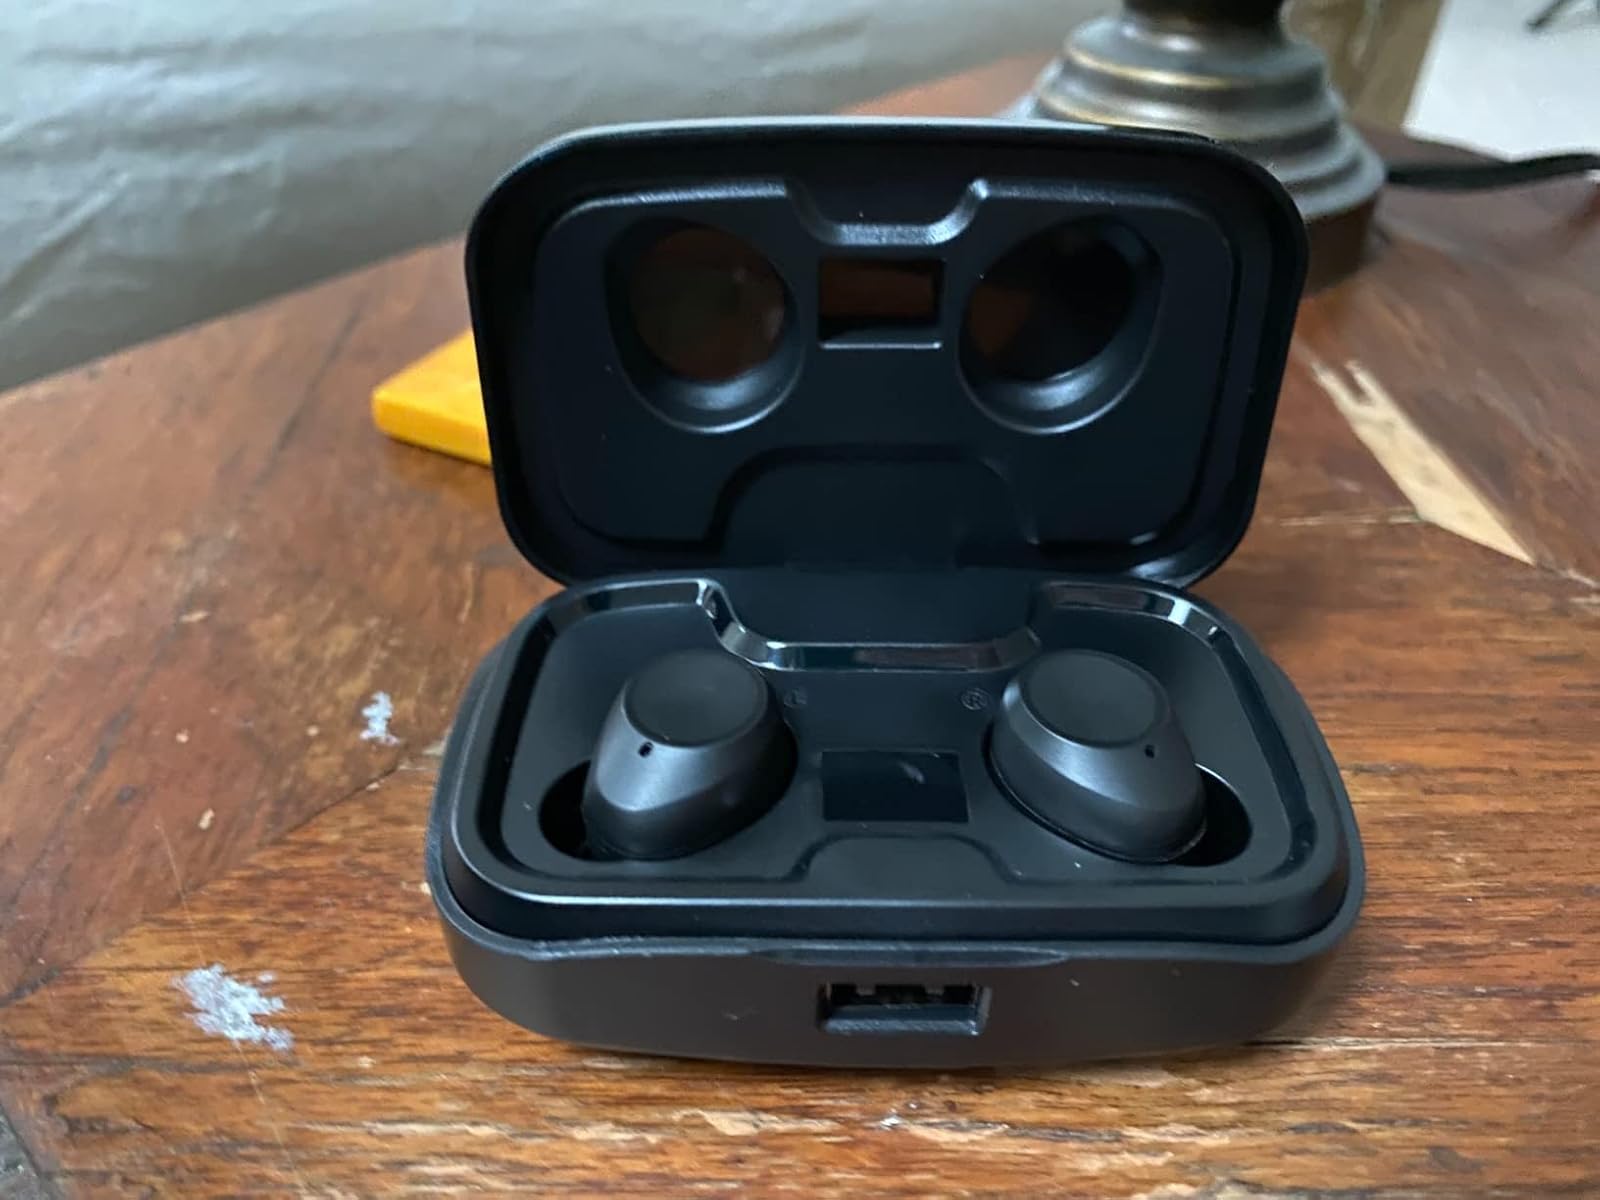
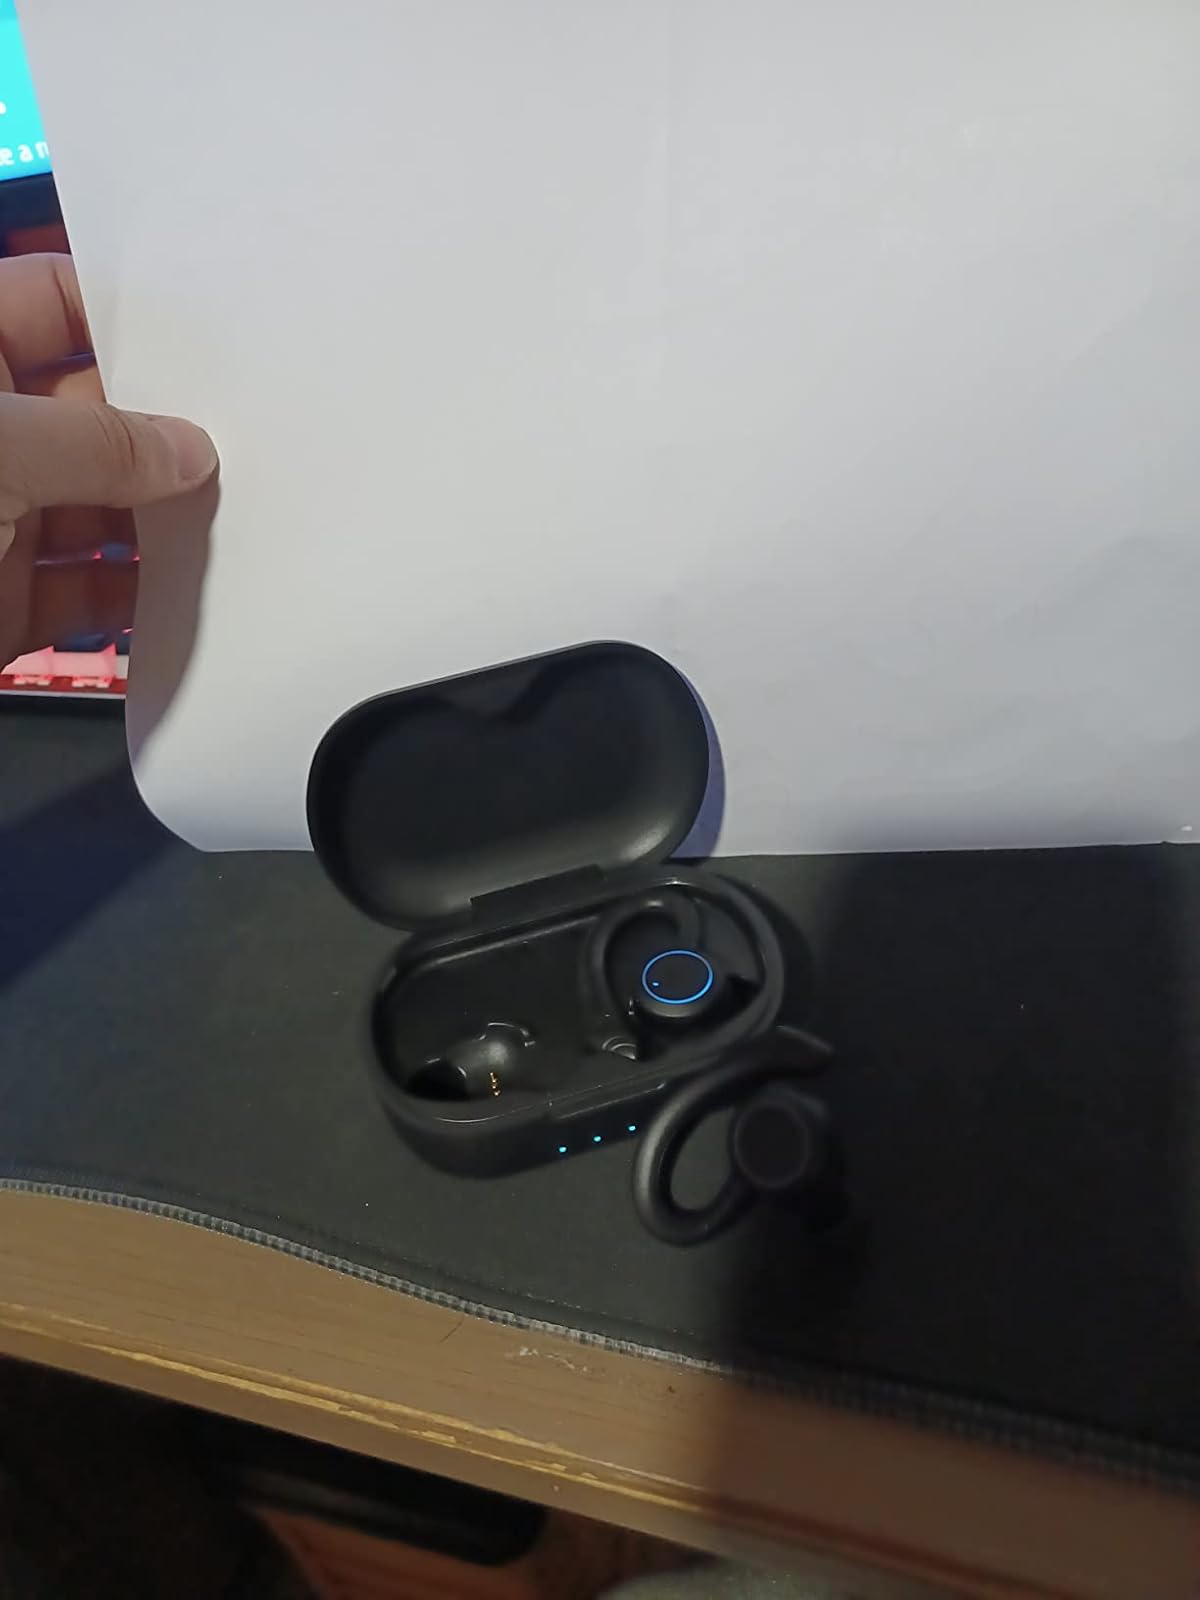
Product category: earbuds
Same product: no